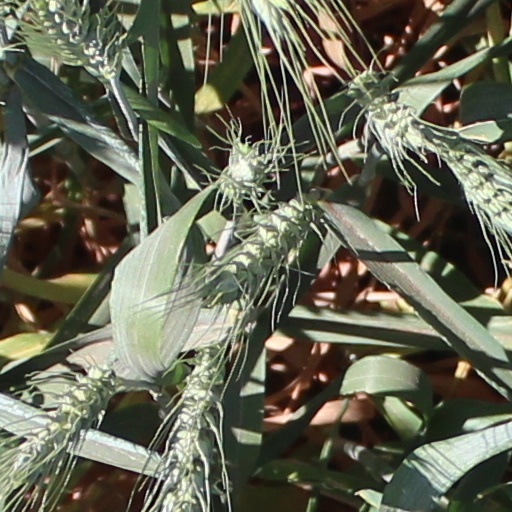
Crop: wheat